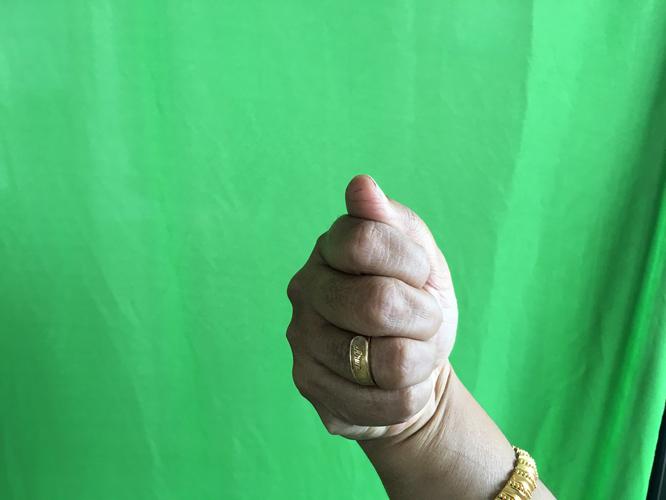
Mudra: Mushti
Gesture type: single_hand